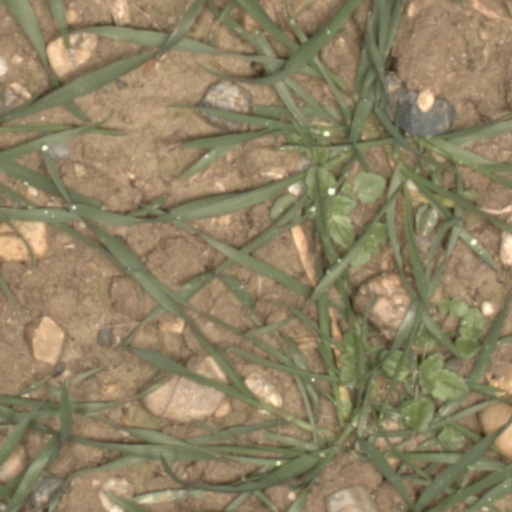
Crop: wheat